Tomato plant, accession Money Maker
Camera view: horizontal (90 deg, fisheye); turntable rotation: 0 degrees
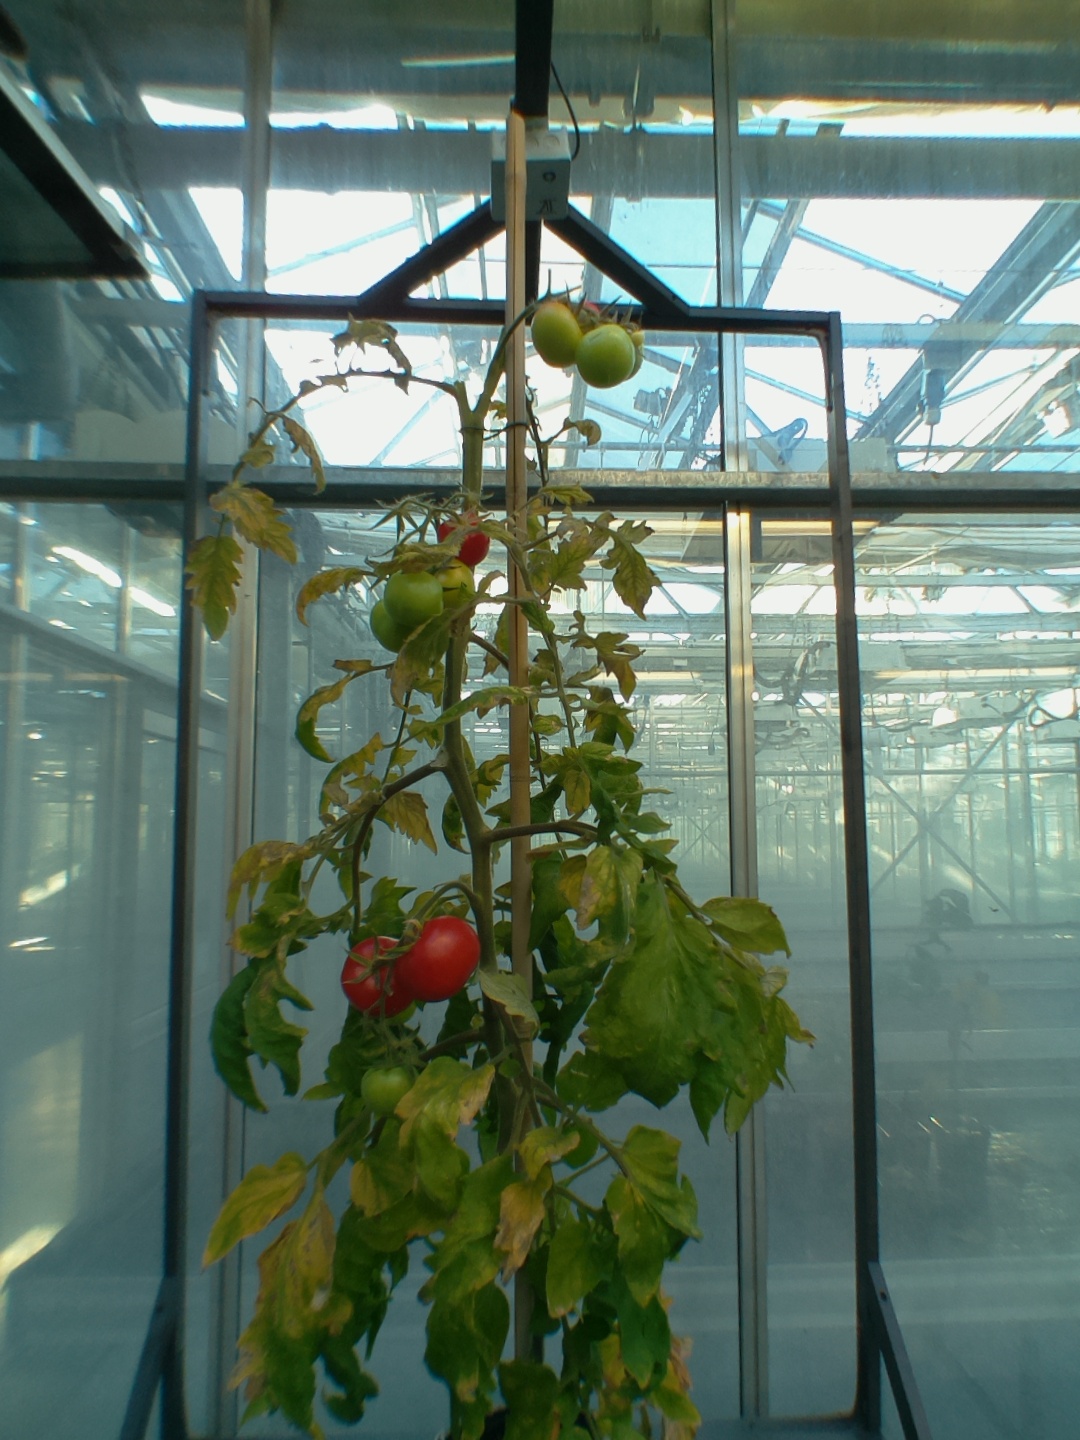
BBCH growth stage 83: 30%-40% of fruits show typical fully ripe color